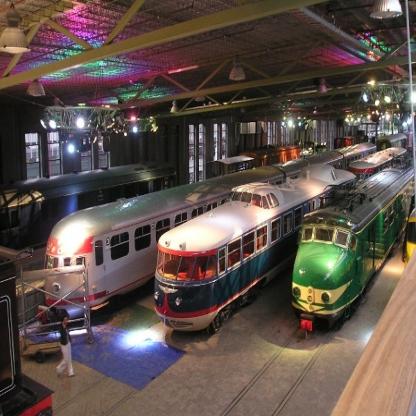
Scene: Indoor